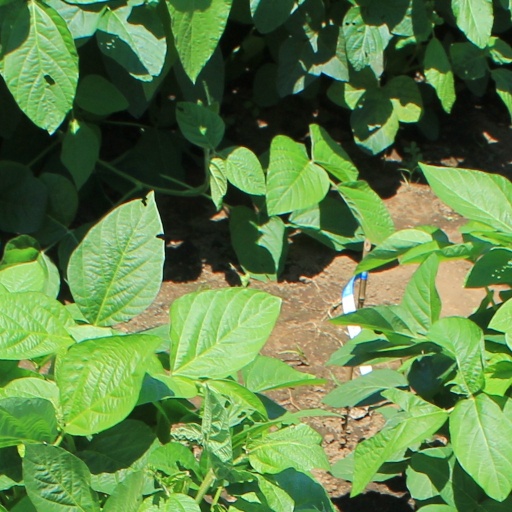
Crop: soybean